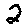
Label: 2